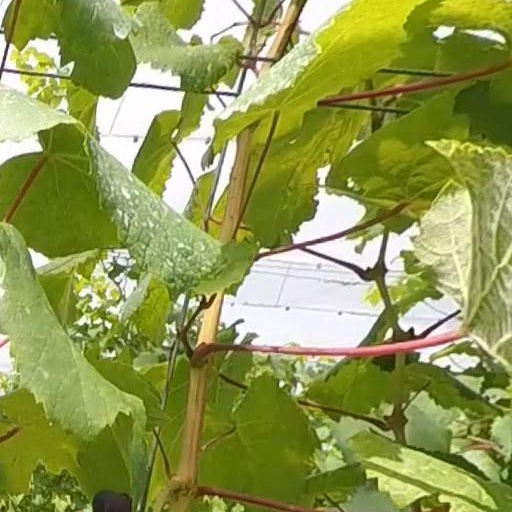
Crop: grape